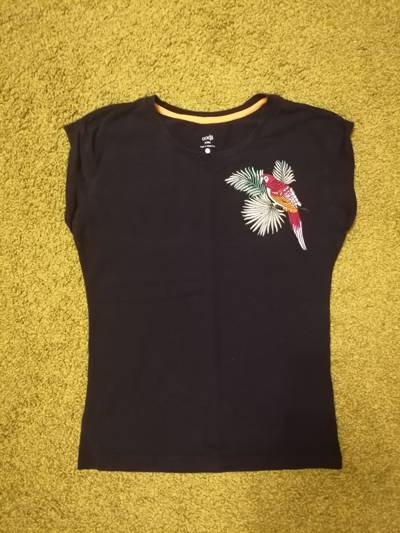
Waste category: clothes